Anti-nuclear movement in Australia

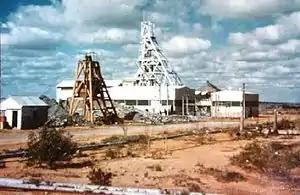
Radium Hill, a former minesite in South Australia which operated from 1906 until 1961. It was Australia's first uranium mine, years before the country's next major mines at Rum Jungle in the Northern Territory (opened in 1950), and the Mary Kathleen mine in Queensland (1958).

Nuclear weapons testing, uranium mining and export, and nuclear power have often been the subject of public debate in Australia, and the anti-nuclear movement in Australia has a long history. Its origins date back to the 1972–1973 debate over French nuclear testing in the Pacific and the 1976–1977 debate about uranium mining in Australia.